Hamburg Records

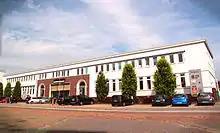
Hamburg Records Office in Hamburg, Germany, 2012

Flo V. Schwarz, who has been working in the music industry in companies such as Nuclear Blast long before, originally set up the label to exploit the Pyogenesis-rights after the band's contract ran out in 2002, but the company has evolved into a bigger and respected business. Throughout the 2000s, the company included an artist management department, while the musically focus was on any kind of Rock, particularly on Punk. In 2004 Hamburg Records, based at the world famous red-light district St. Pauli Reeperbahn, started their mail-order with just management and label attached band products. Throughout the years this changed and the company runs that business for quite a few namable bands and music-affine brands. Since 2006 Hamburg Records offers with Shirtagentur the service to print all kinds of merchandising and grew within just a few years to one of the biggest suppliers, especially for all kinds of Punk, Rock and Metal bands in Central Europe. In 2010 after being partners in co-publishing with EMI and Warner, for a few years already, Hamburg Records started their own publishing named Glorious Songs. The first signing was the Top40 chart-success of Itchy Poopzkid "Lights Out London".